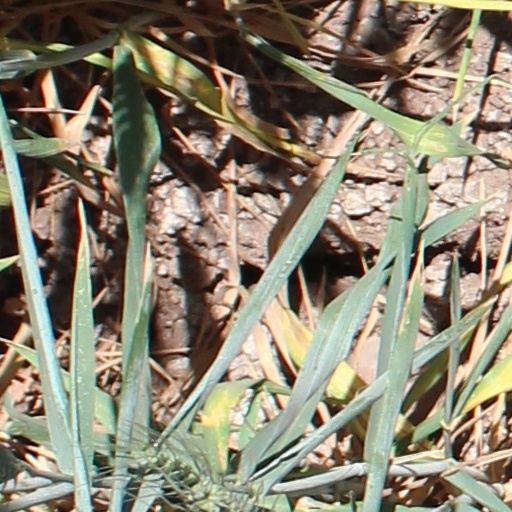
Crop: wheat